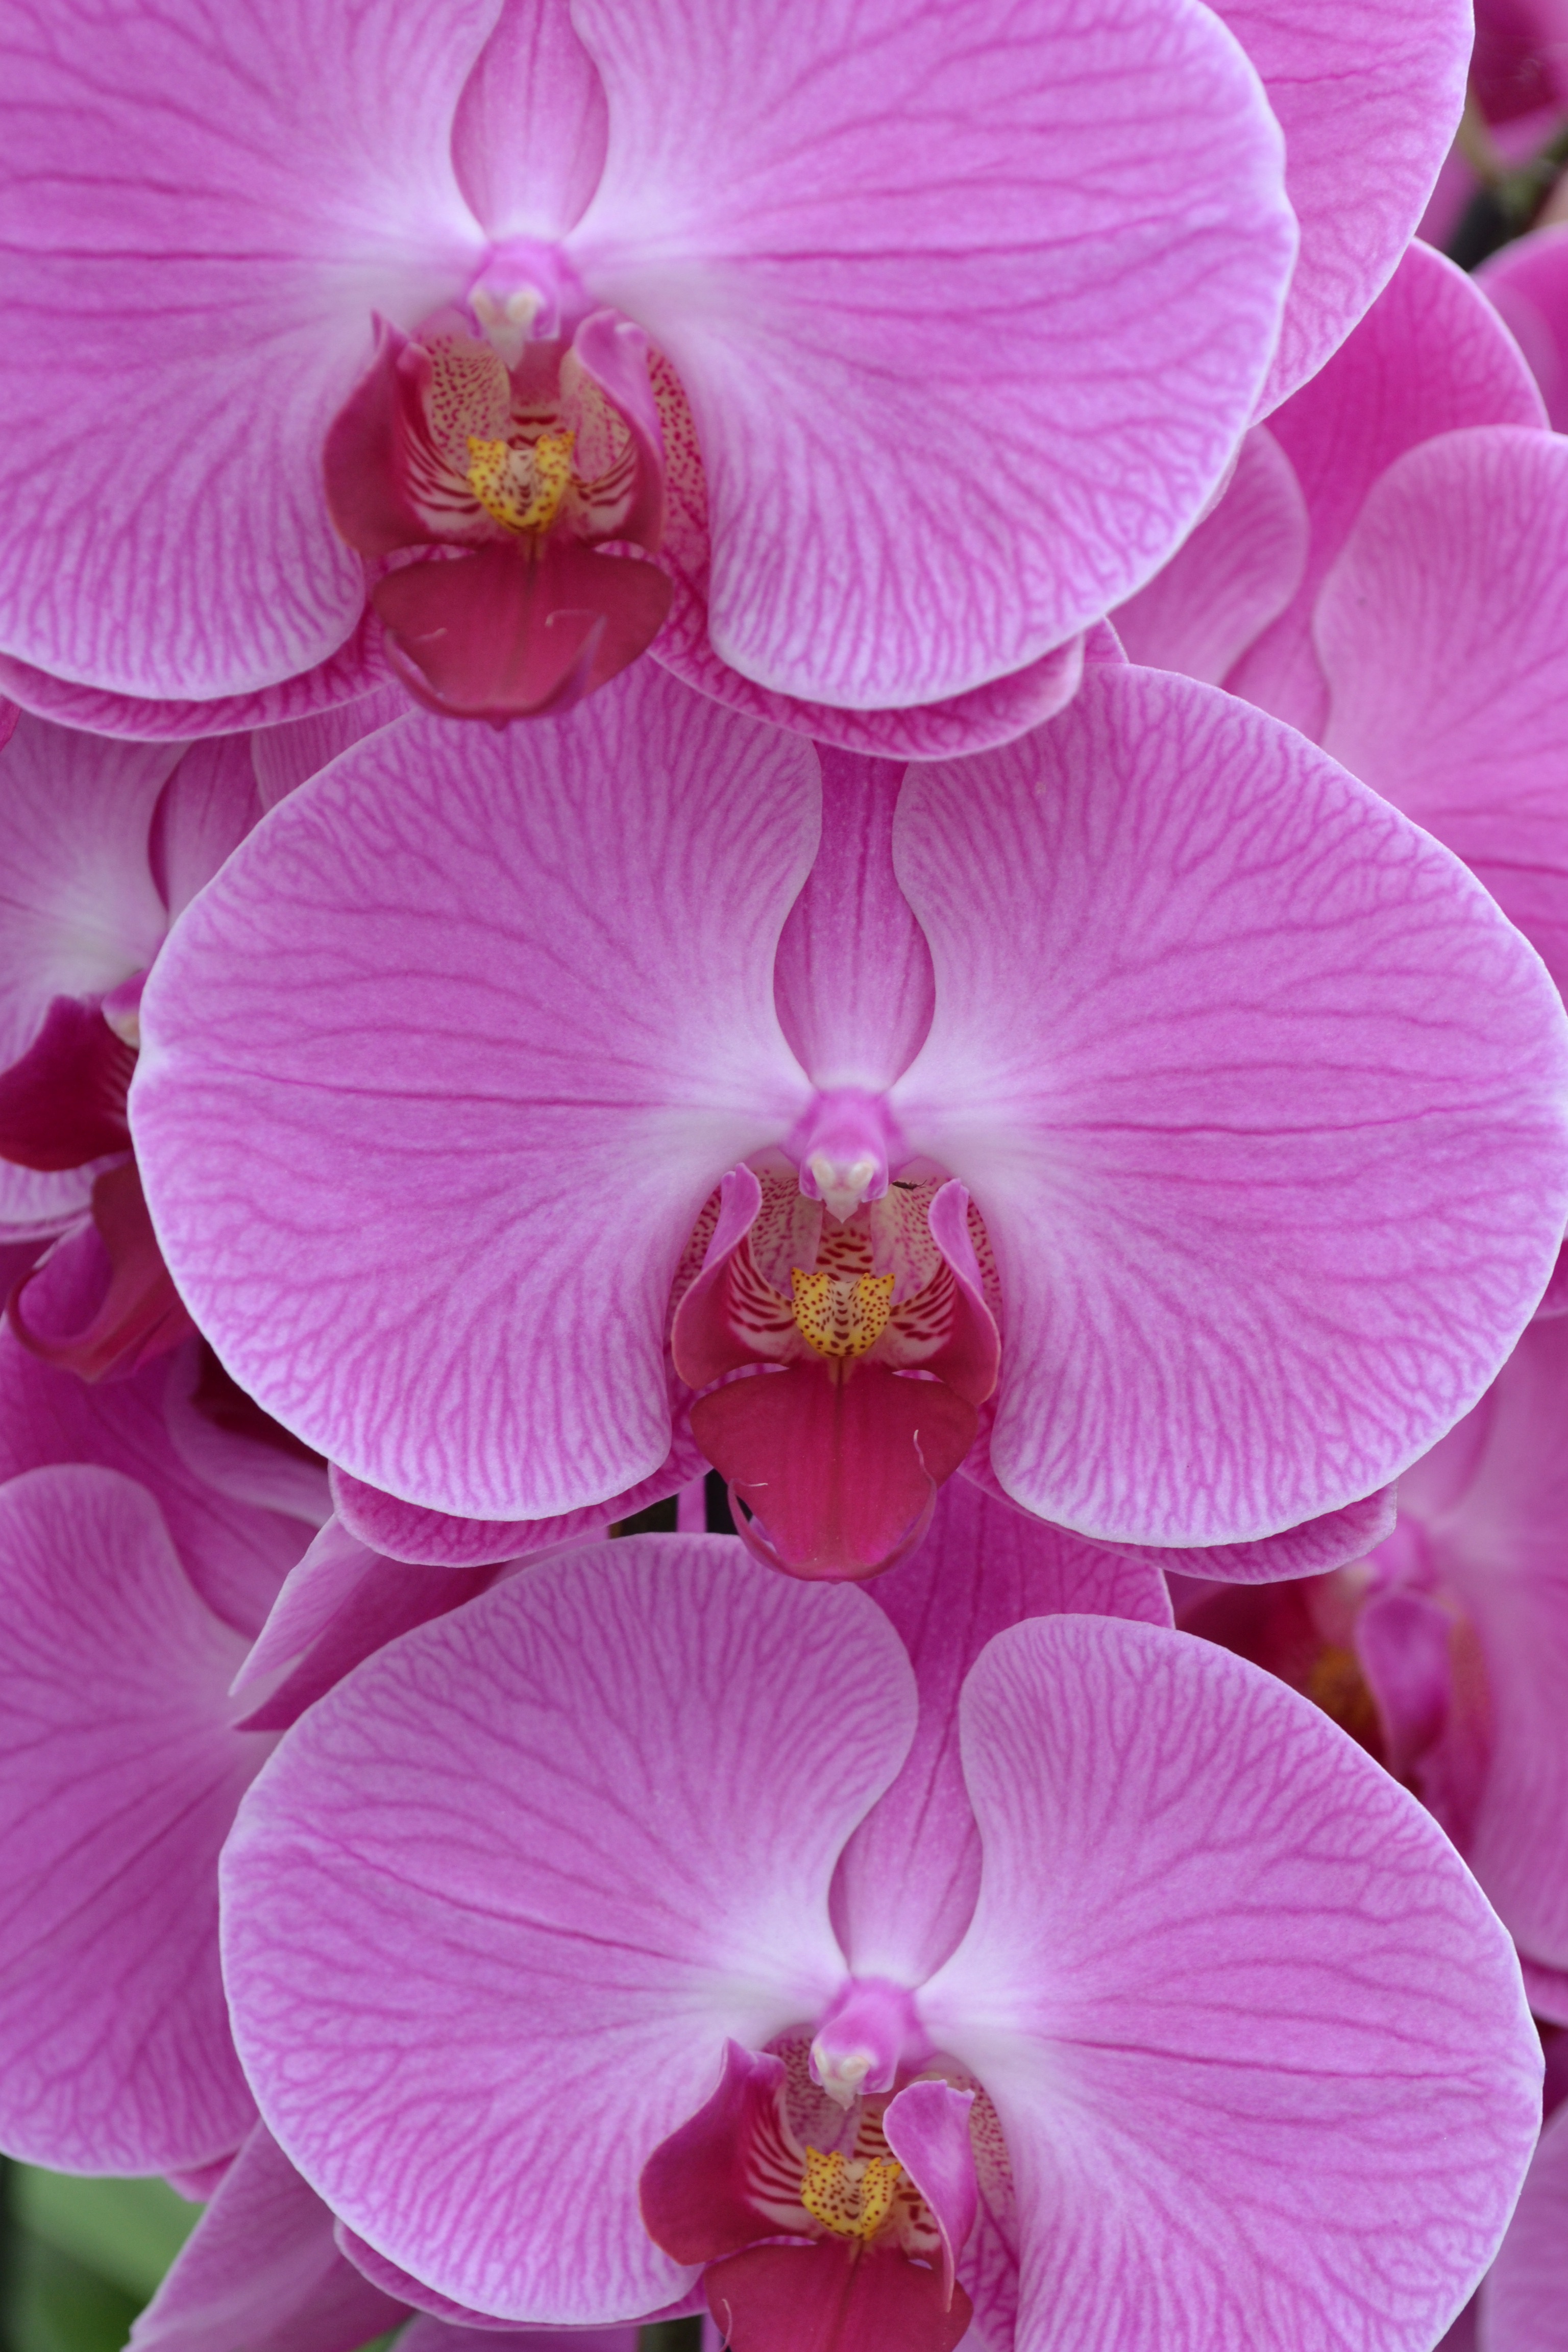
plant, flower, petal, pink, flora, orchid, orchids, flowering plant, cattleya, land plant, moth orchid, christmas orchid, cattleya labiata